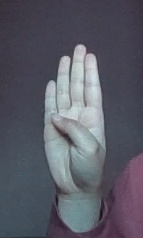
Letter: kaaf